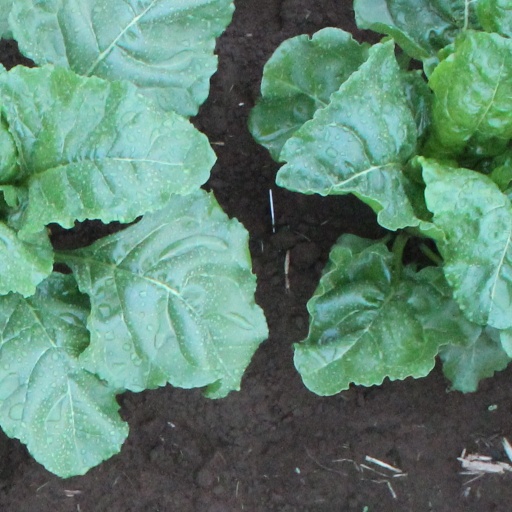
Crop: sugar beet